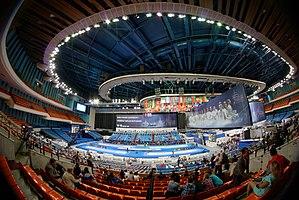
Vue du Stade olympique de Moscou pendant les championnats du monde d'escrime 2015, le 15 juillet 2015
La Olimpiisky Indoor Arena est une arena située à Moscou, construite à l'occasion des Jeux olympiques d'été de 1980.